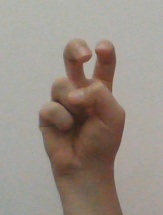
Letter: toot